Hackney carriage

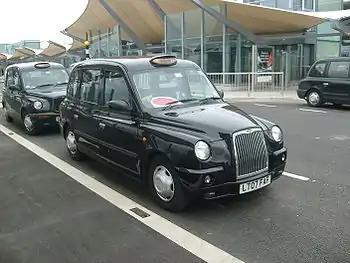
A TX4 hackney carriage at Heathrow Airport Terminal 5

Outside of London, the regulations governing the hackney cab trade are different. Four-door saloon cars have been highly popular as hackney carriages, but with disability regulations growing in strength and some councils offering free licensing for disabled-friendly vehicles, many operators are now opting for wheelchair-adapted taxis such as the LEVC TX of London Electric Vehicle Company (LEVC). London taxis have broad rear doors that open very wide (or slide), and an electrically controlled ramp that is extended for access.